Ogden, Utah

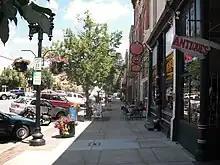
Historic 25th Street, Downtown

Interstates 15 and 84 serve the city. I-84 runs east–west through the southern suburbs, merging with I-15 near Riverdale. I-15 runs north–south near the city's western edge and provides connections to the rest of the Wasatch Front and beyond. Ogden is served directly by exits 341, 342, 343, and 344. US-89 enters the city from the south, running through the city as Washington Boulevard, which serves as the main street of Ogden. It then continues north to Brigham City. State Route 39 runs east–west through the city as 12th Street, and continues eastward through Ogden Canyon providing access to Pineview Reservoir and the mountain and ski resort town of Huntsville.